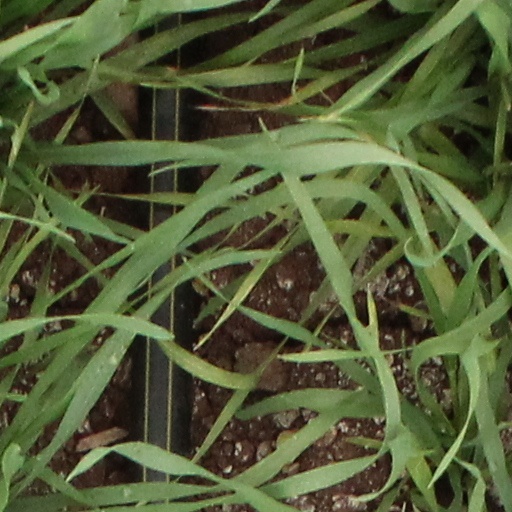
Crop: wheat